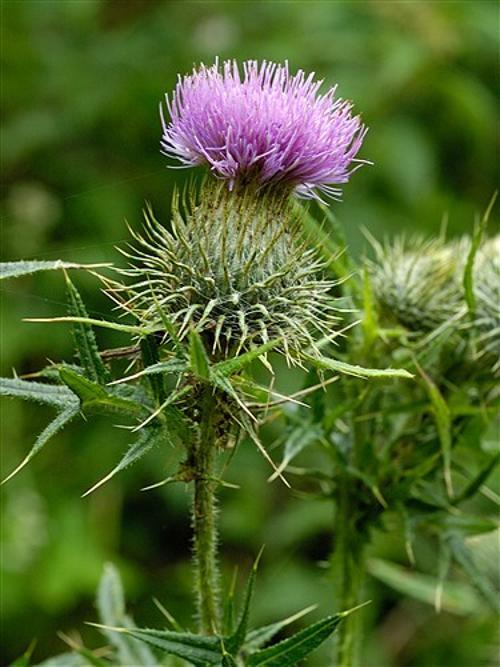
Label: spear thistle